Sollentuna socken

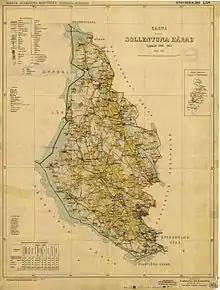
Sollentuna Socken in Sollentuna Hundred 1901

Sollentuna socken is a former socken of Sollentuna Hundred in Uppland, Sweden. The area largely corresponds to the modern Sollentuna Municipality, but not completely. was incorporated into Stockholm Municipality in 1980, while other localities (such as ) were incorporated into the municipality from other parishes.